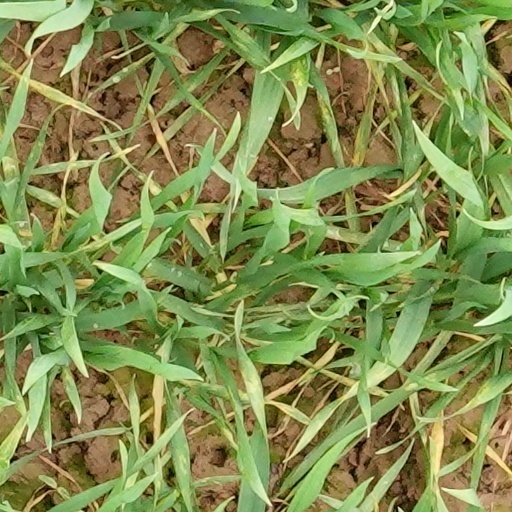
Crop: wheat